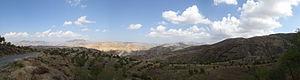
Panorama sur le massif de l'Igzenayen
Igzennayen est un territoire montagneux du Nord-Est du Maroc, et une tribu rifaine appartenant au Rif centro-oriental. La confédération rifaine des Igzennayen. Le territoire se situe majoritairement dans les provinces de Taza ainsi qu'une partie dans la province de Driouch. Il s'agit d'une grande tribu guerrière, connue pour son art de la guerre, lors de la Guerre du Rif notamment.